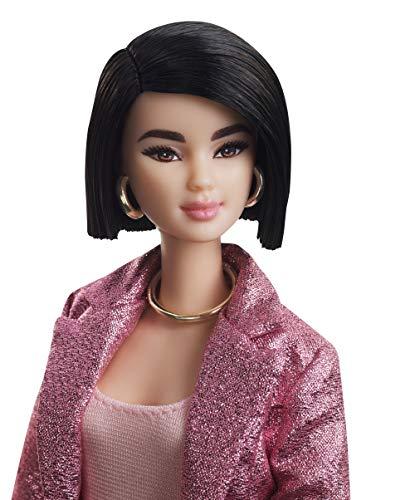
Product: Barbie Collector Doll Styled by Chriselle Lim in Pink Pant Suit with Accessories
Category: Toys & Games | Dolls & Accessories | Dolls
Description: This styled by chiseled Lim Barbie doll captures the social influencer’s signature working woman's fashion forward-look in a shimmery-pink longline blazer and matching wide-legged trousers.
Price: $30.97
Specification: ProductDimensions:2.5x7.1x12.4inches|ItemWeight:10.7ounces|ShippingWeight:10.7ounces(Viewshippingratesandpolicies)|ASIN:B07PGQXKK1|Itemmodelnumber:GHL77|Manufacturerrecommendedage:6-10years